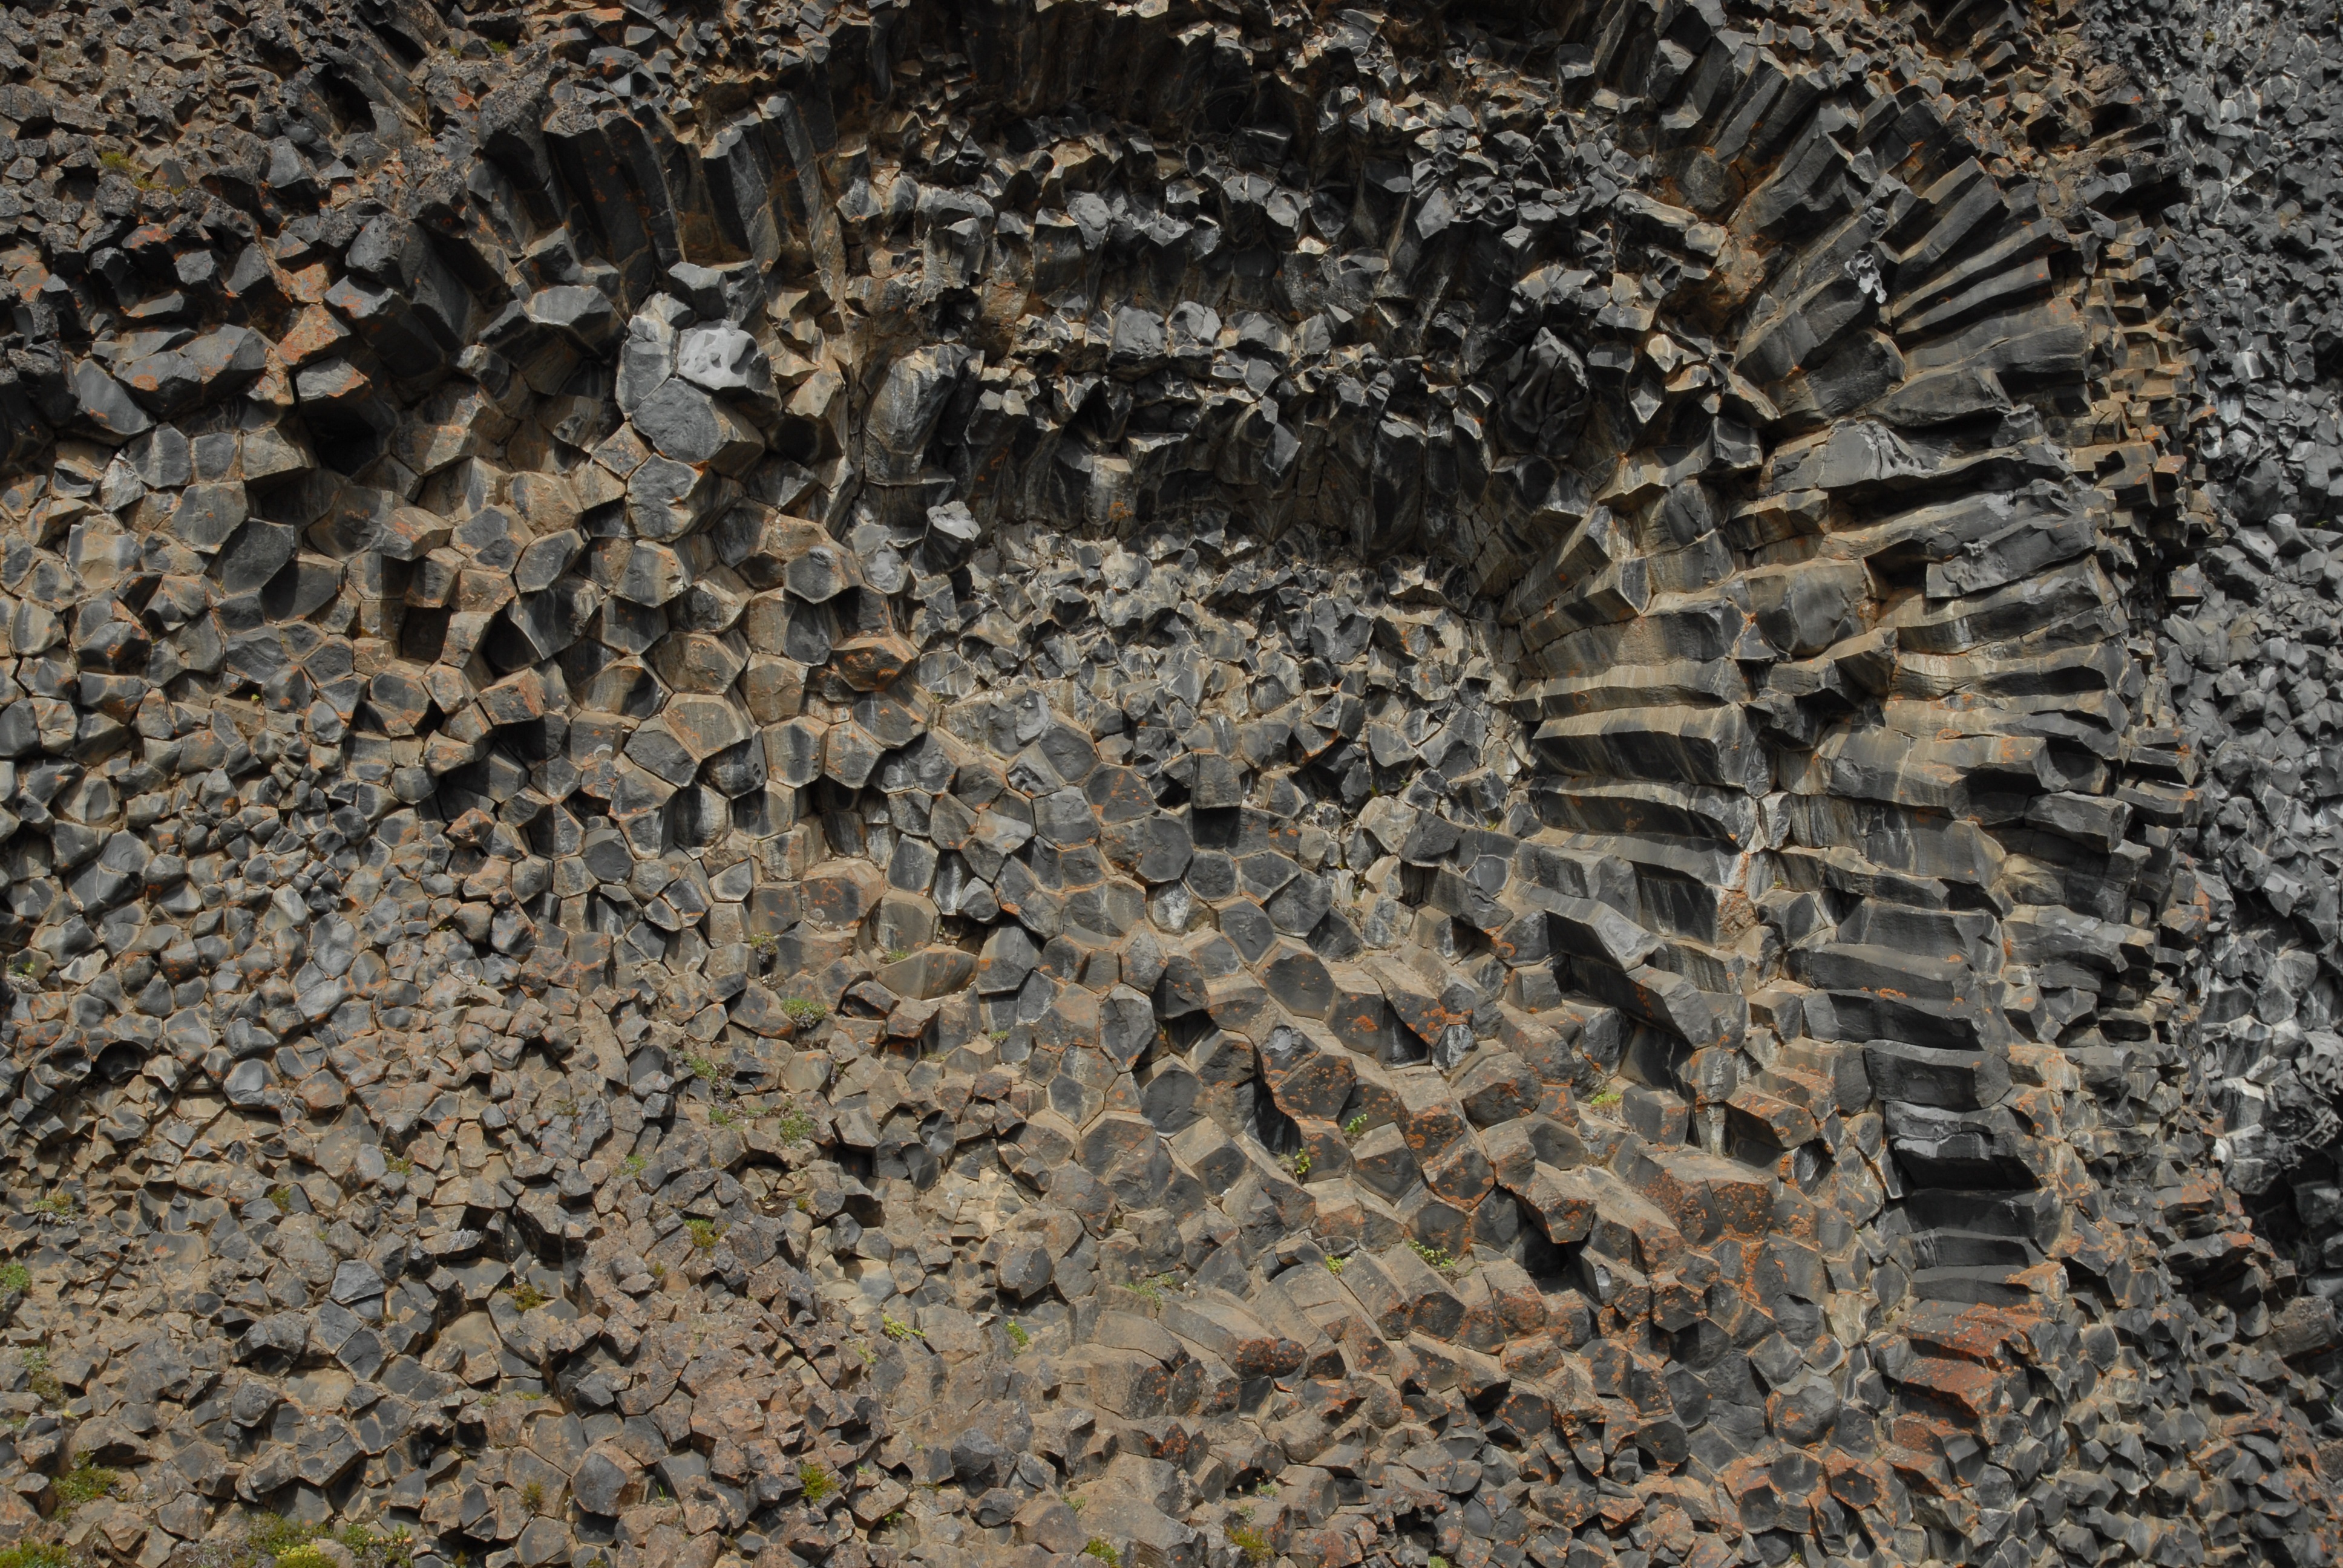
rock, texture, wildlife, soil, iceland, material, geology, pierre, flooring, basaltic rocks